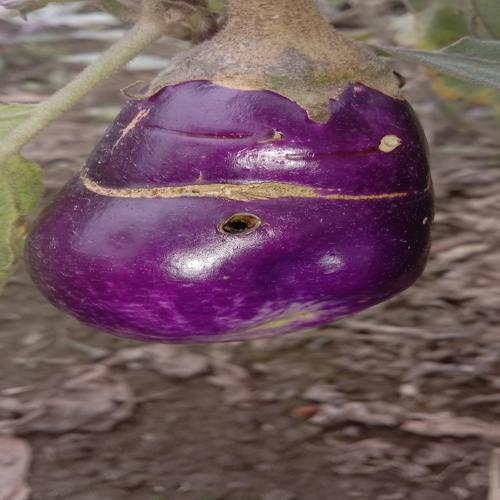
Label: Shoot and Fruit Borer